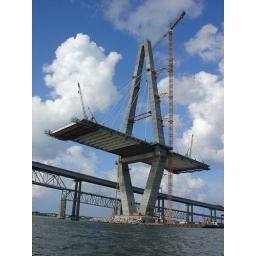
Cooper river bridge under construction.